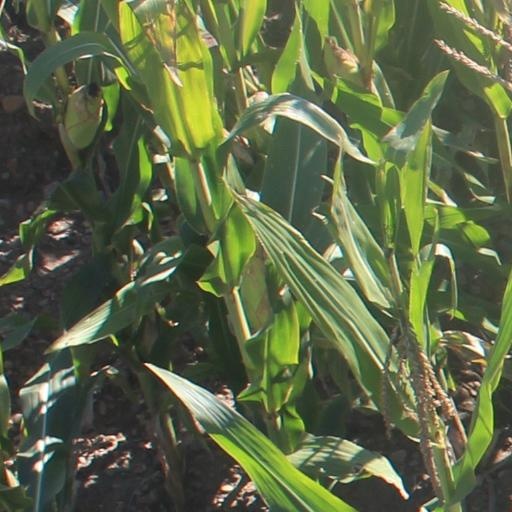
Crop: maize; corn